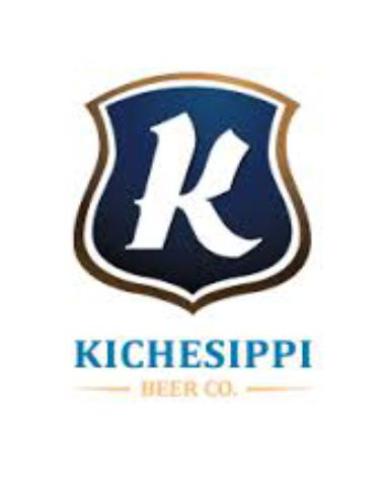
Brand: kichesippi-2
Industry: Food